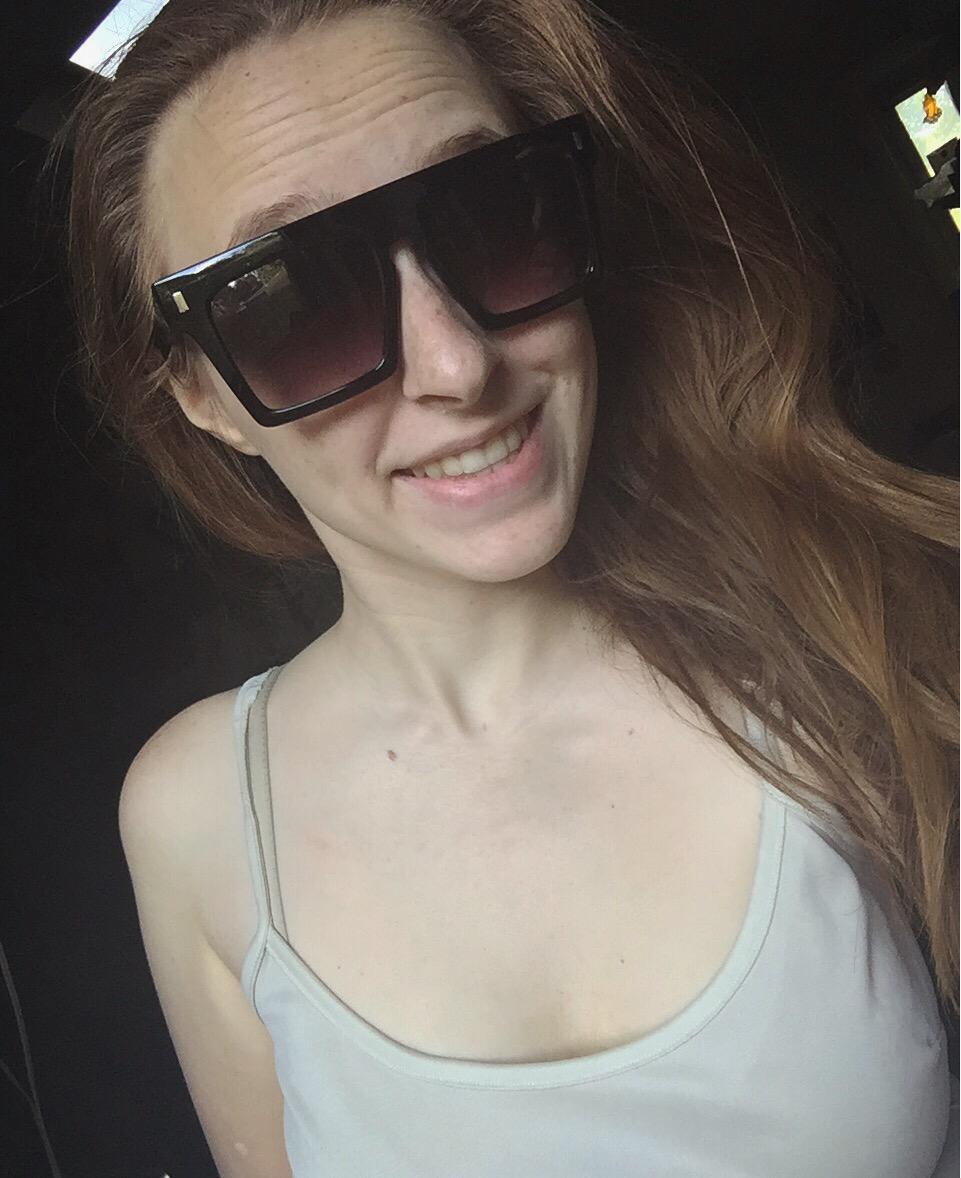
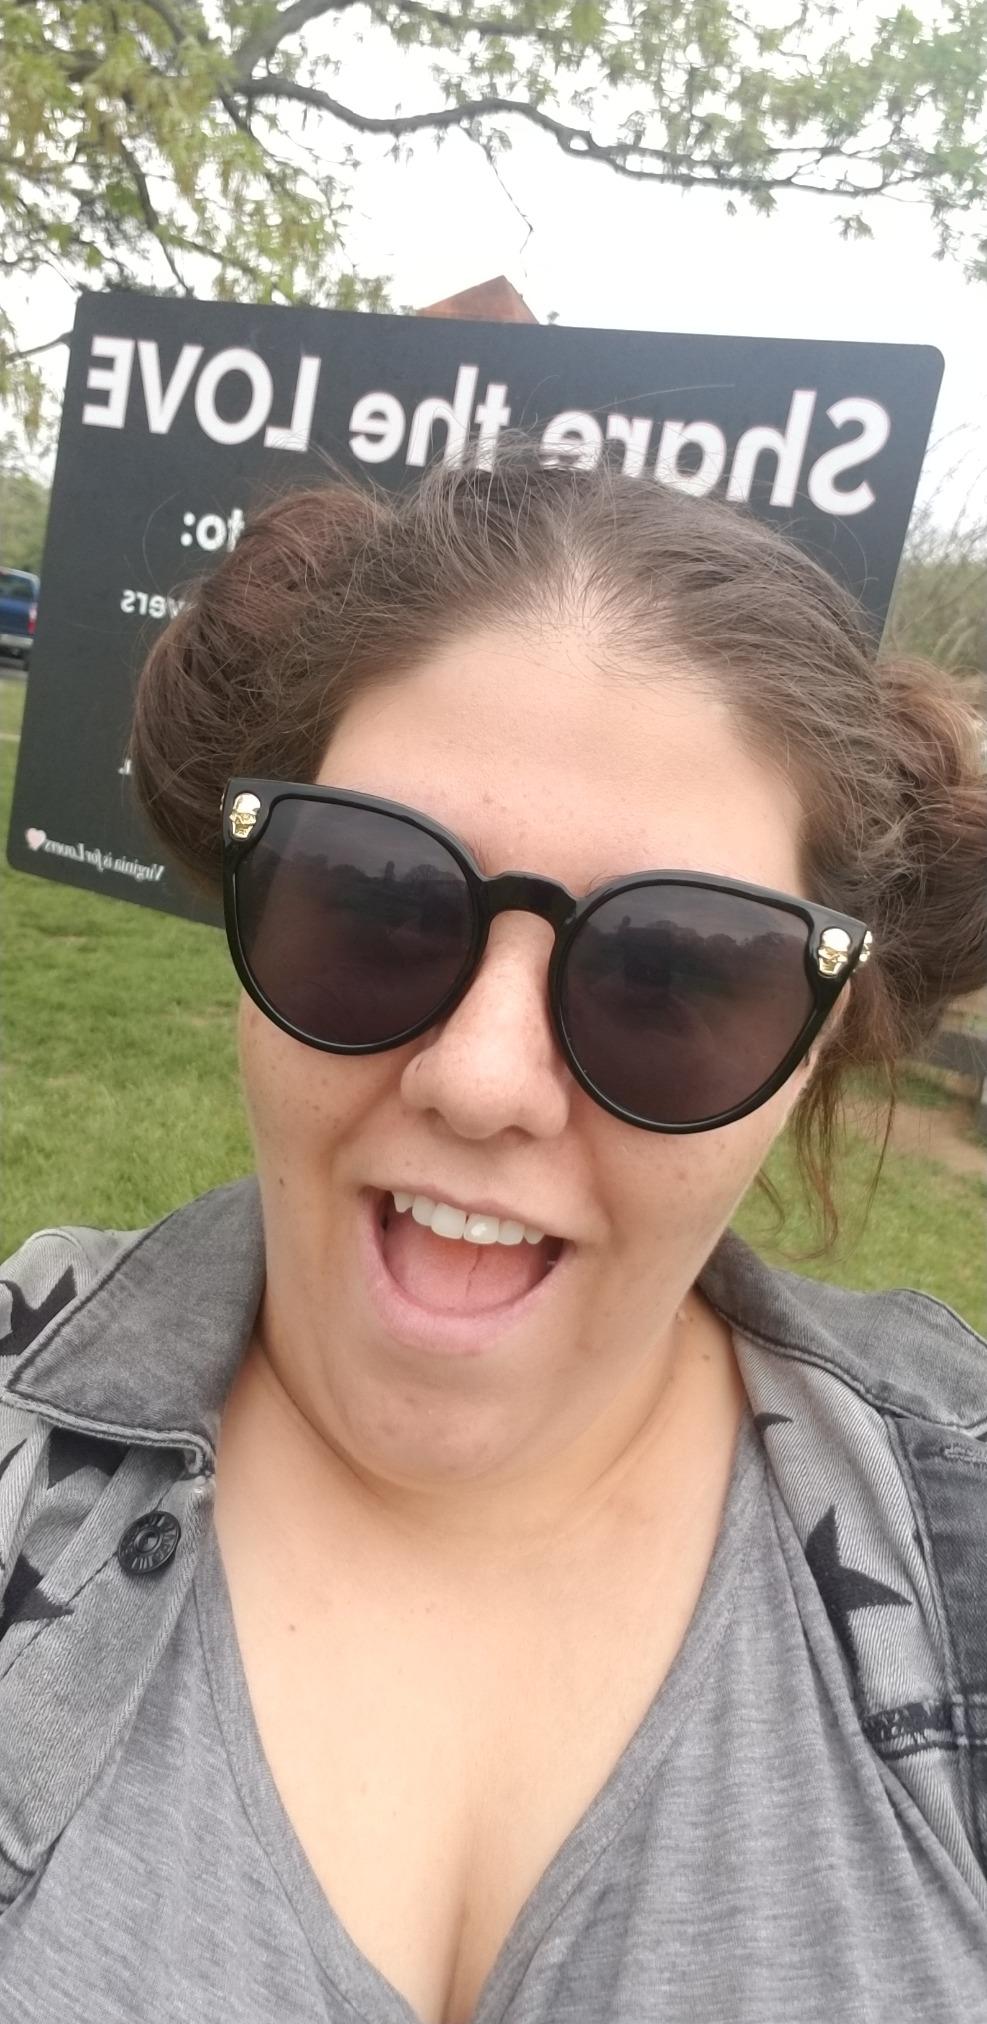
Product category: accessories_sunglasses
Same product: no